Tinker Hatfield

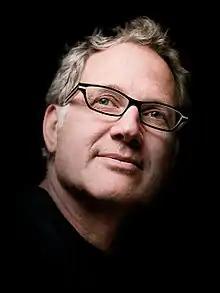

Tinker Linn Hatfield Jr. (born April 30, 1952) is an American designer of numerous Nike athletic shoe models, including the Air Jordan 3 through Air Jordan 15, the twentieth-anniversary Air Jordan XX, the Air Jordan XXIII, the 2010 (XXV), the 2015 Air Jordan XX9 (XXIX), and other athletic sneakers including the world's first "cross training" shoes, the Nike Air Trainer. Hatfield is Nike's Vice President for Design and Special Projects and oversees Nike's "Innovation Kitchen". For his many innovative designs and numerous creations over more than three decades, Hatfield is considered a legend of design.